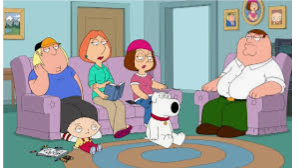
Portrait style: Cartoon Portrait